Zone Stad

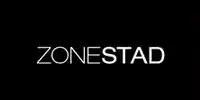
Zone Stad

Zone Stad was a popular Flemish-Belgian TV series about a police-department located in Antwerp. The show started in 2003 and ended in 2013. In the series, police officers solve various crimes, which are shown as realistically as possible. It is produced by the VMMa and broadcast on Belgian commercial channel vtm and TROS in the Netherlands.